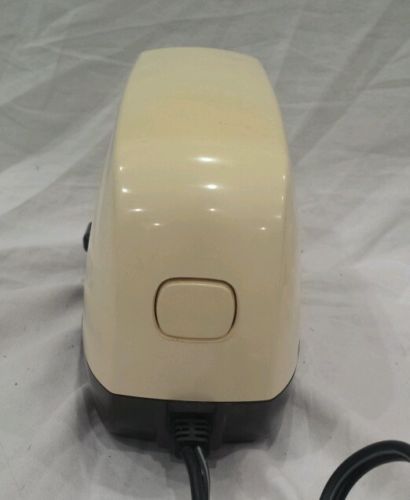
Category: stapler